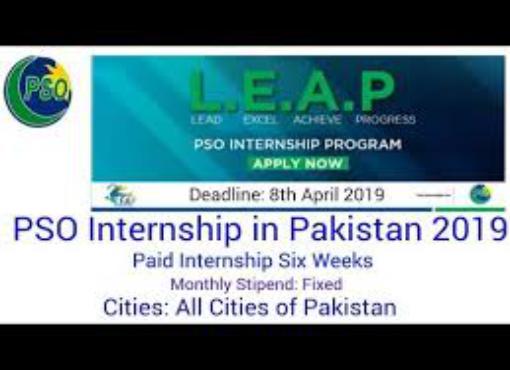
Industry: Transportation